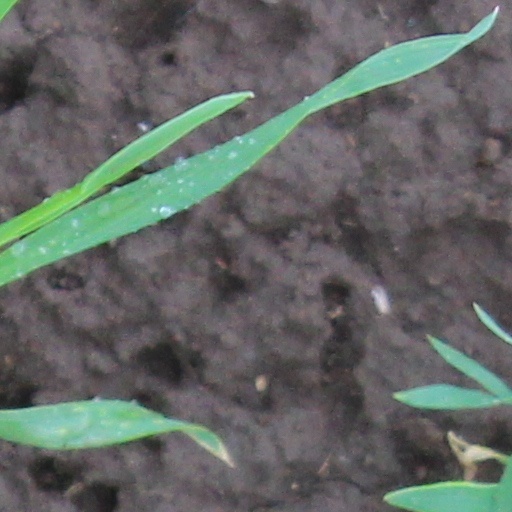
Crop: wheat